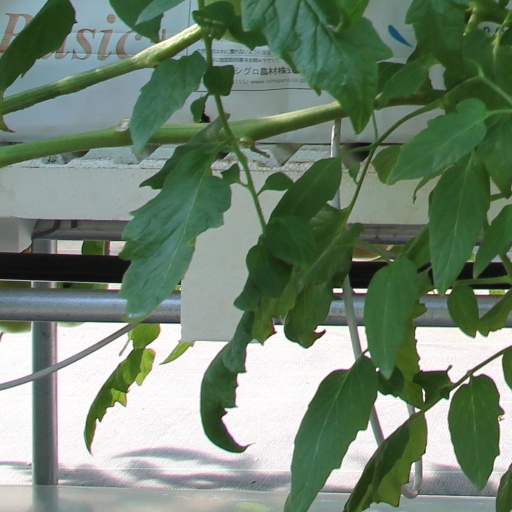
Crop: tomato